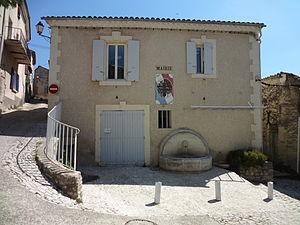
Saint-Maime est une commune française, située dans le département des Alpes-de-Haute-Provence en région Provence-Alpes-Côte d'Azur.